Frye Festival

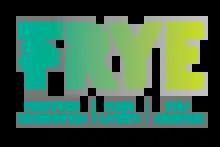
Frye Festival logo as of September 2021

Although born in Sherbrooke, Quebec, Northrop Frye was seven years old when his family moved to Moncton, New Brunswick. He became an accomplished author and was elected to the Royal Society of Canada in 1951.